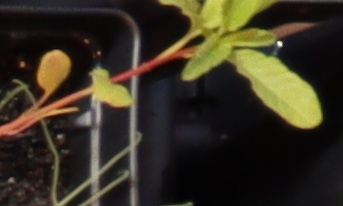
Label: Waterhemp